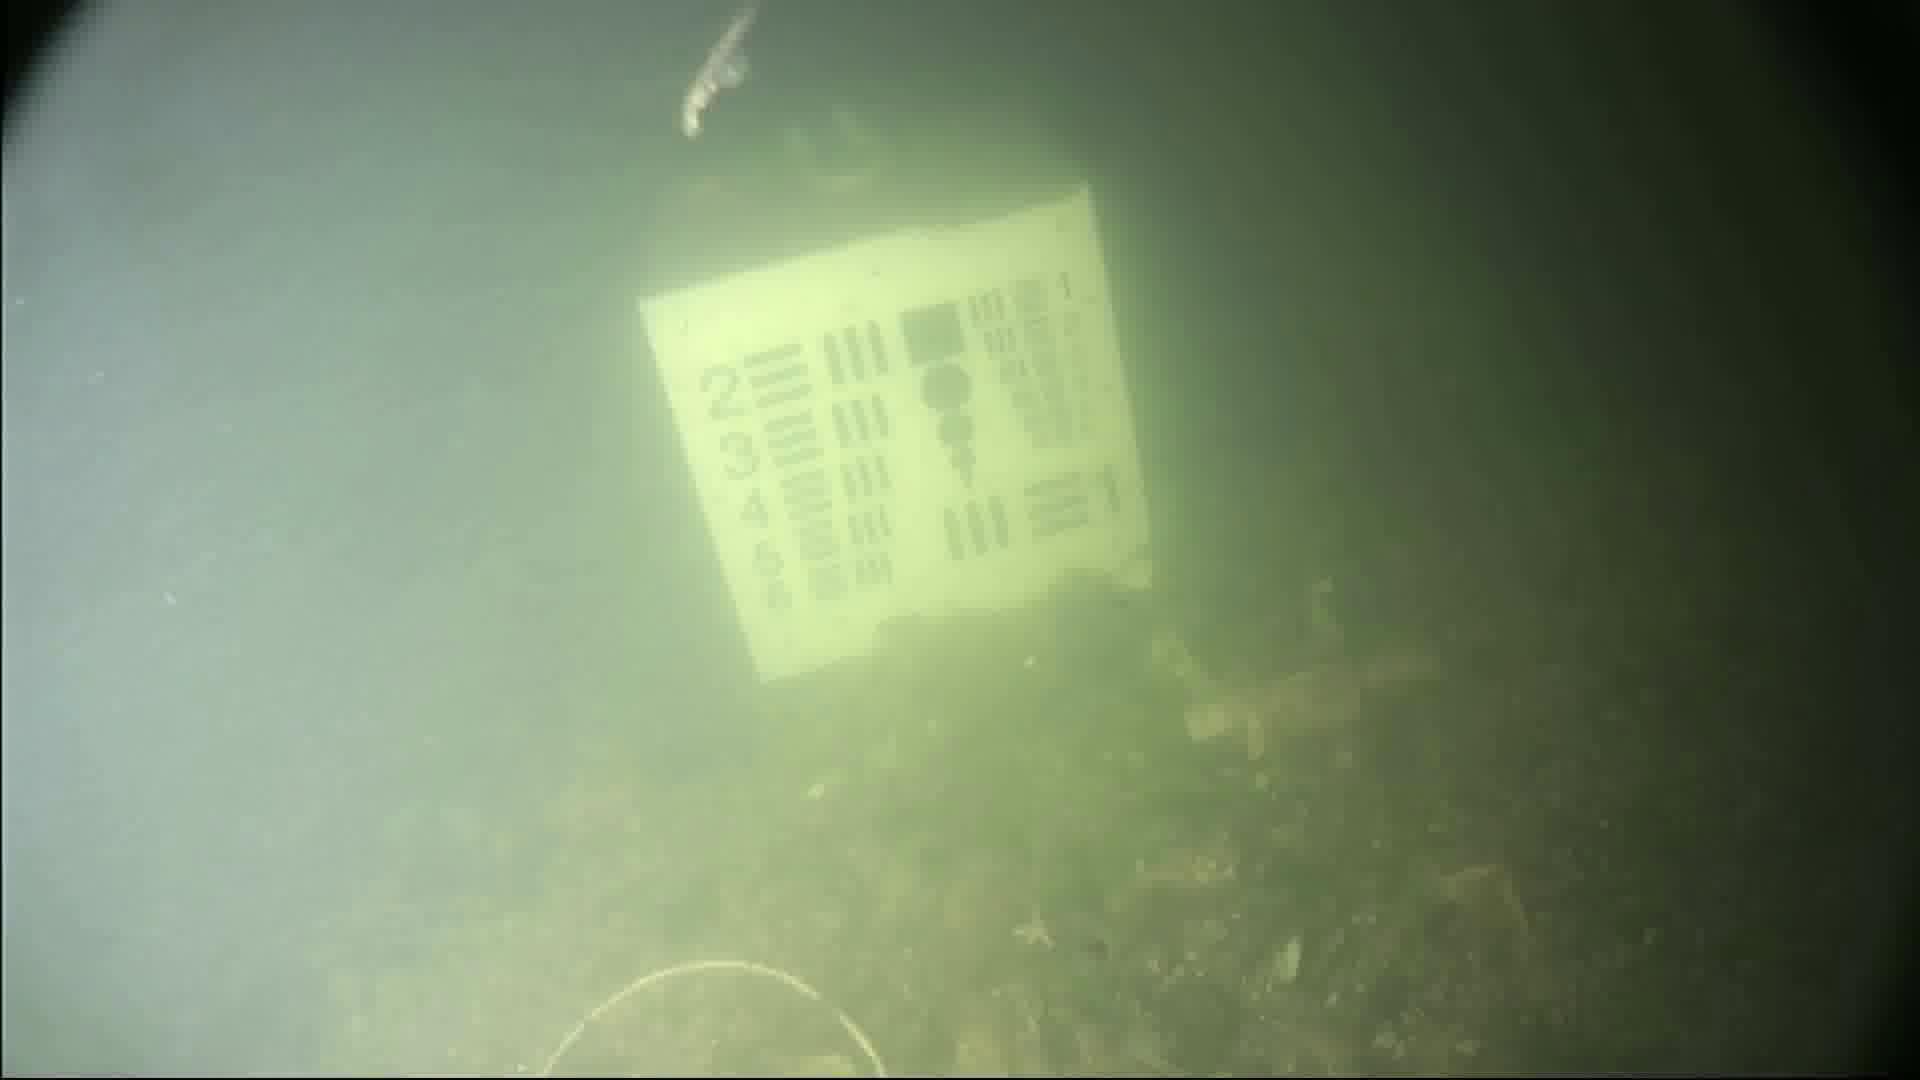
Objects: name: starfish
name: small_fish
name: crab